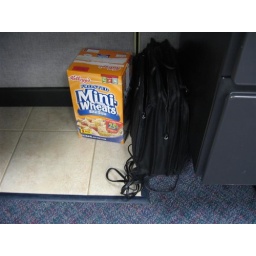
Yeah, my desk is so close to the kitchen that I actually have kitchen floor in my cube.